Sarpayagam

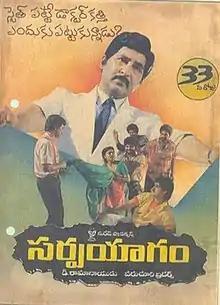
Theatrical poster

Sarpayagam is a 1991 Indian Telugu-language crime drama film written and directed by Paruchuri Brothers starring Sobhan Babu, Vani Viswanath, Rekha and Roja Selvamani in the lead roles. The film bankrolled by D. Ramanaidu under Suresh Productions had musical score by Vidyasagar. Srinivasa Varma, Nagesh, Nutan Prasad and Brahmanandam essayed other major supporting characters. The film, based on true events revolves around a man who becomes a vengeful serial killer after his daughter gets brutally raped. Despite having a limited release, the film turned out to be a box office hit, garnering a positive response from critics and people. Actor Sobhan received acclaim for his portrayal of the revenge seeking father.